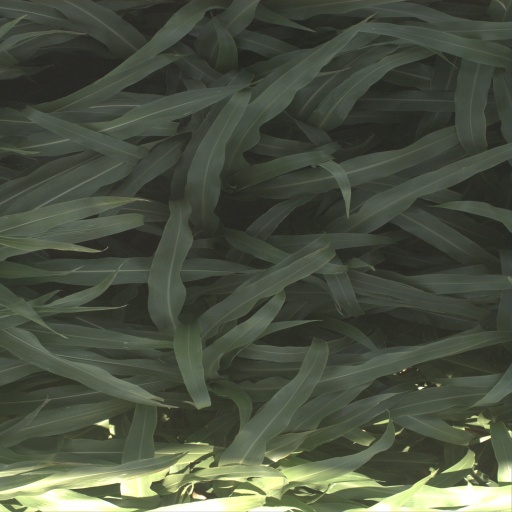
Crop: sorghum